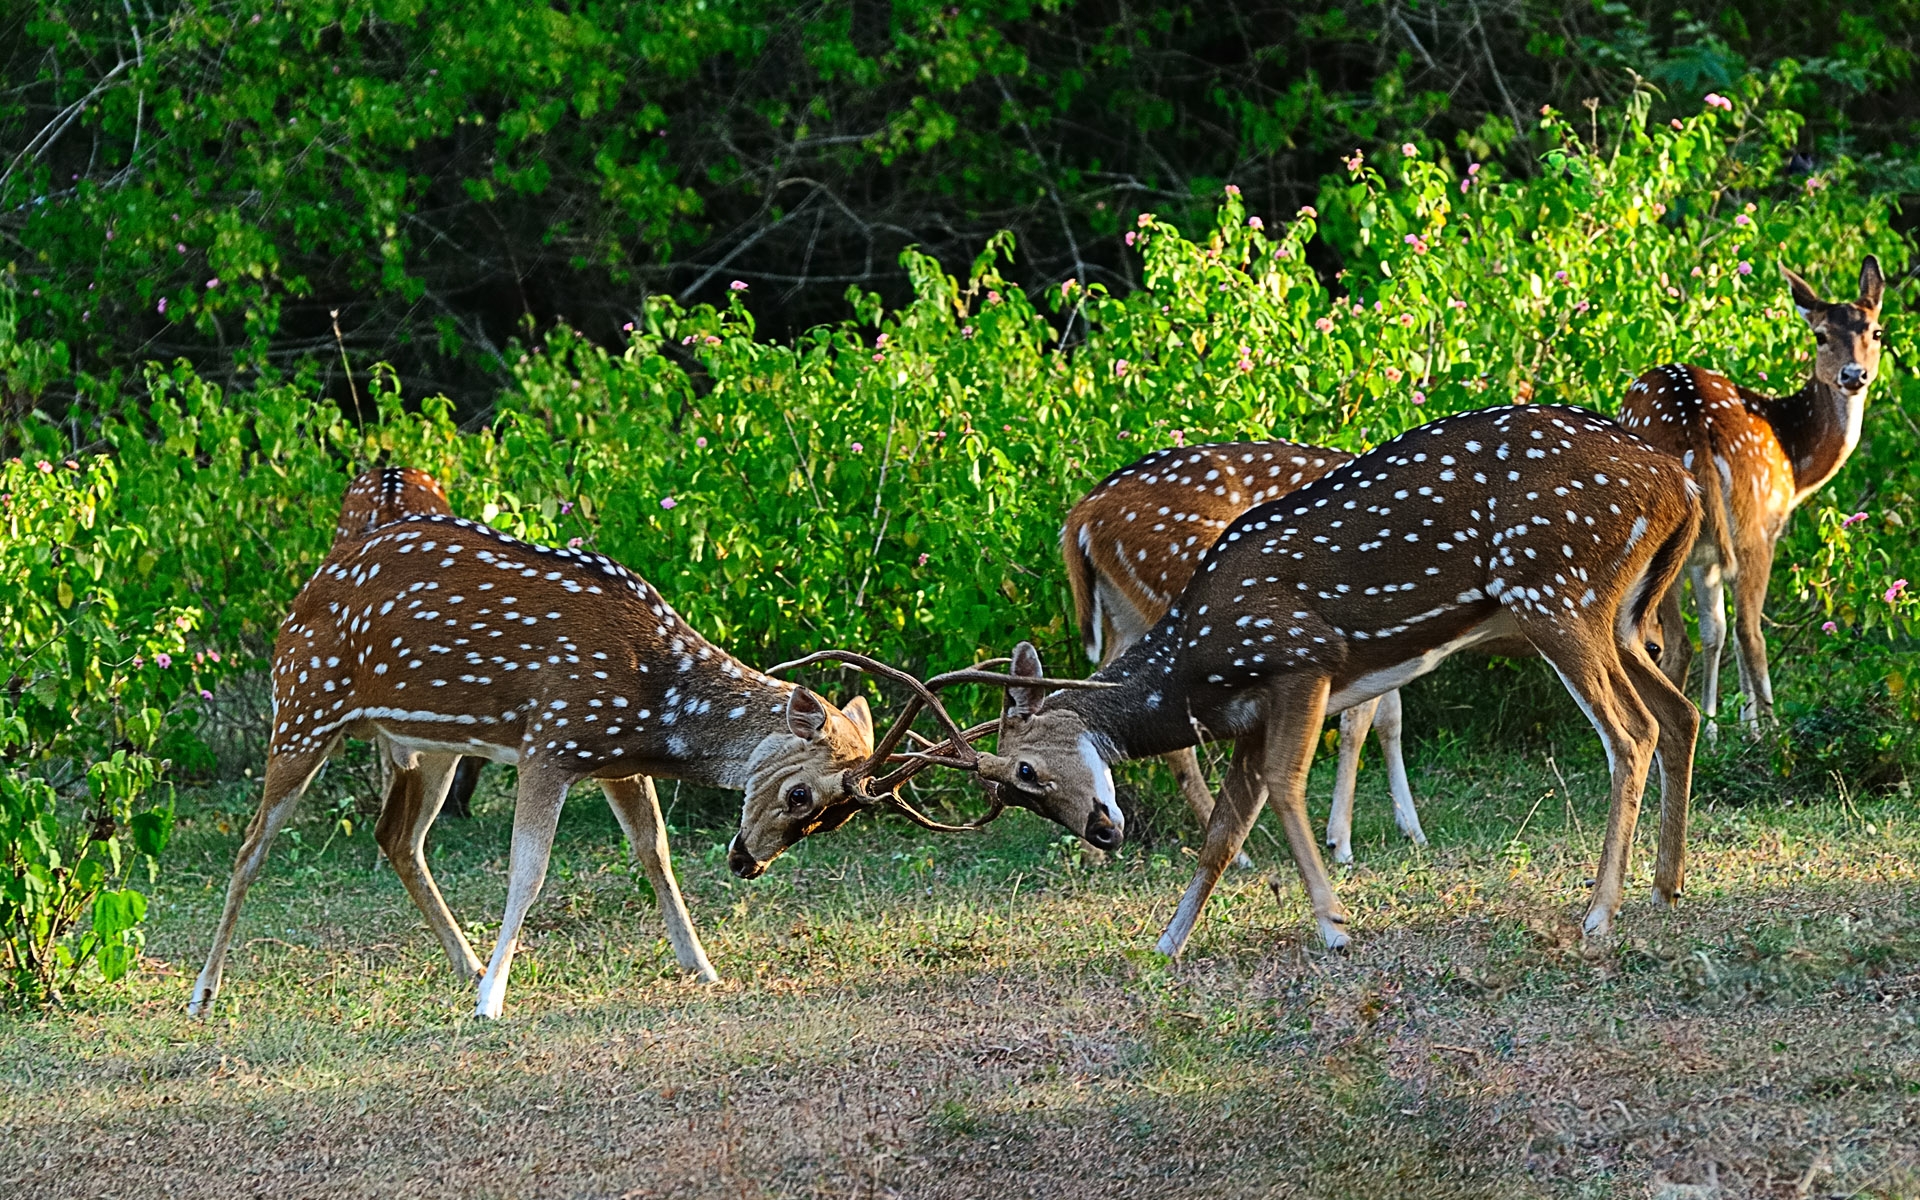
roe, deer, animal, pet, nature, mammal, wildlife, vertebrate, terrestrial animal, nature reserve, white tailed deer, fawn, adaptation, organism, grass, national park, herd, tail, antler, grassland